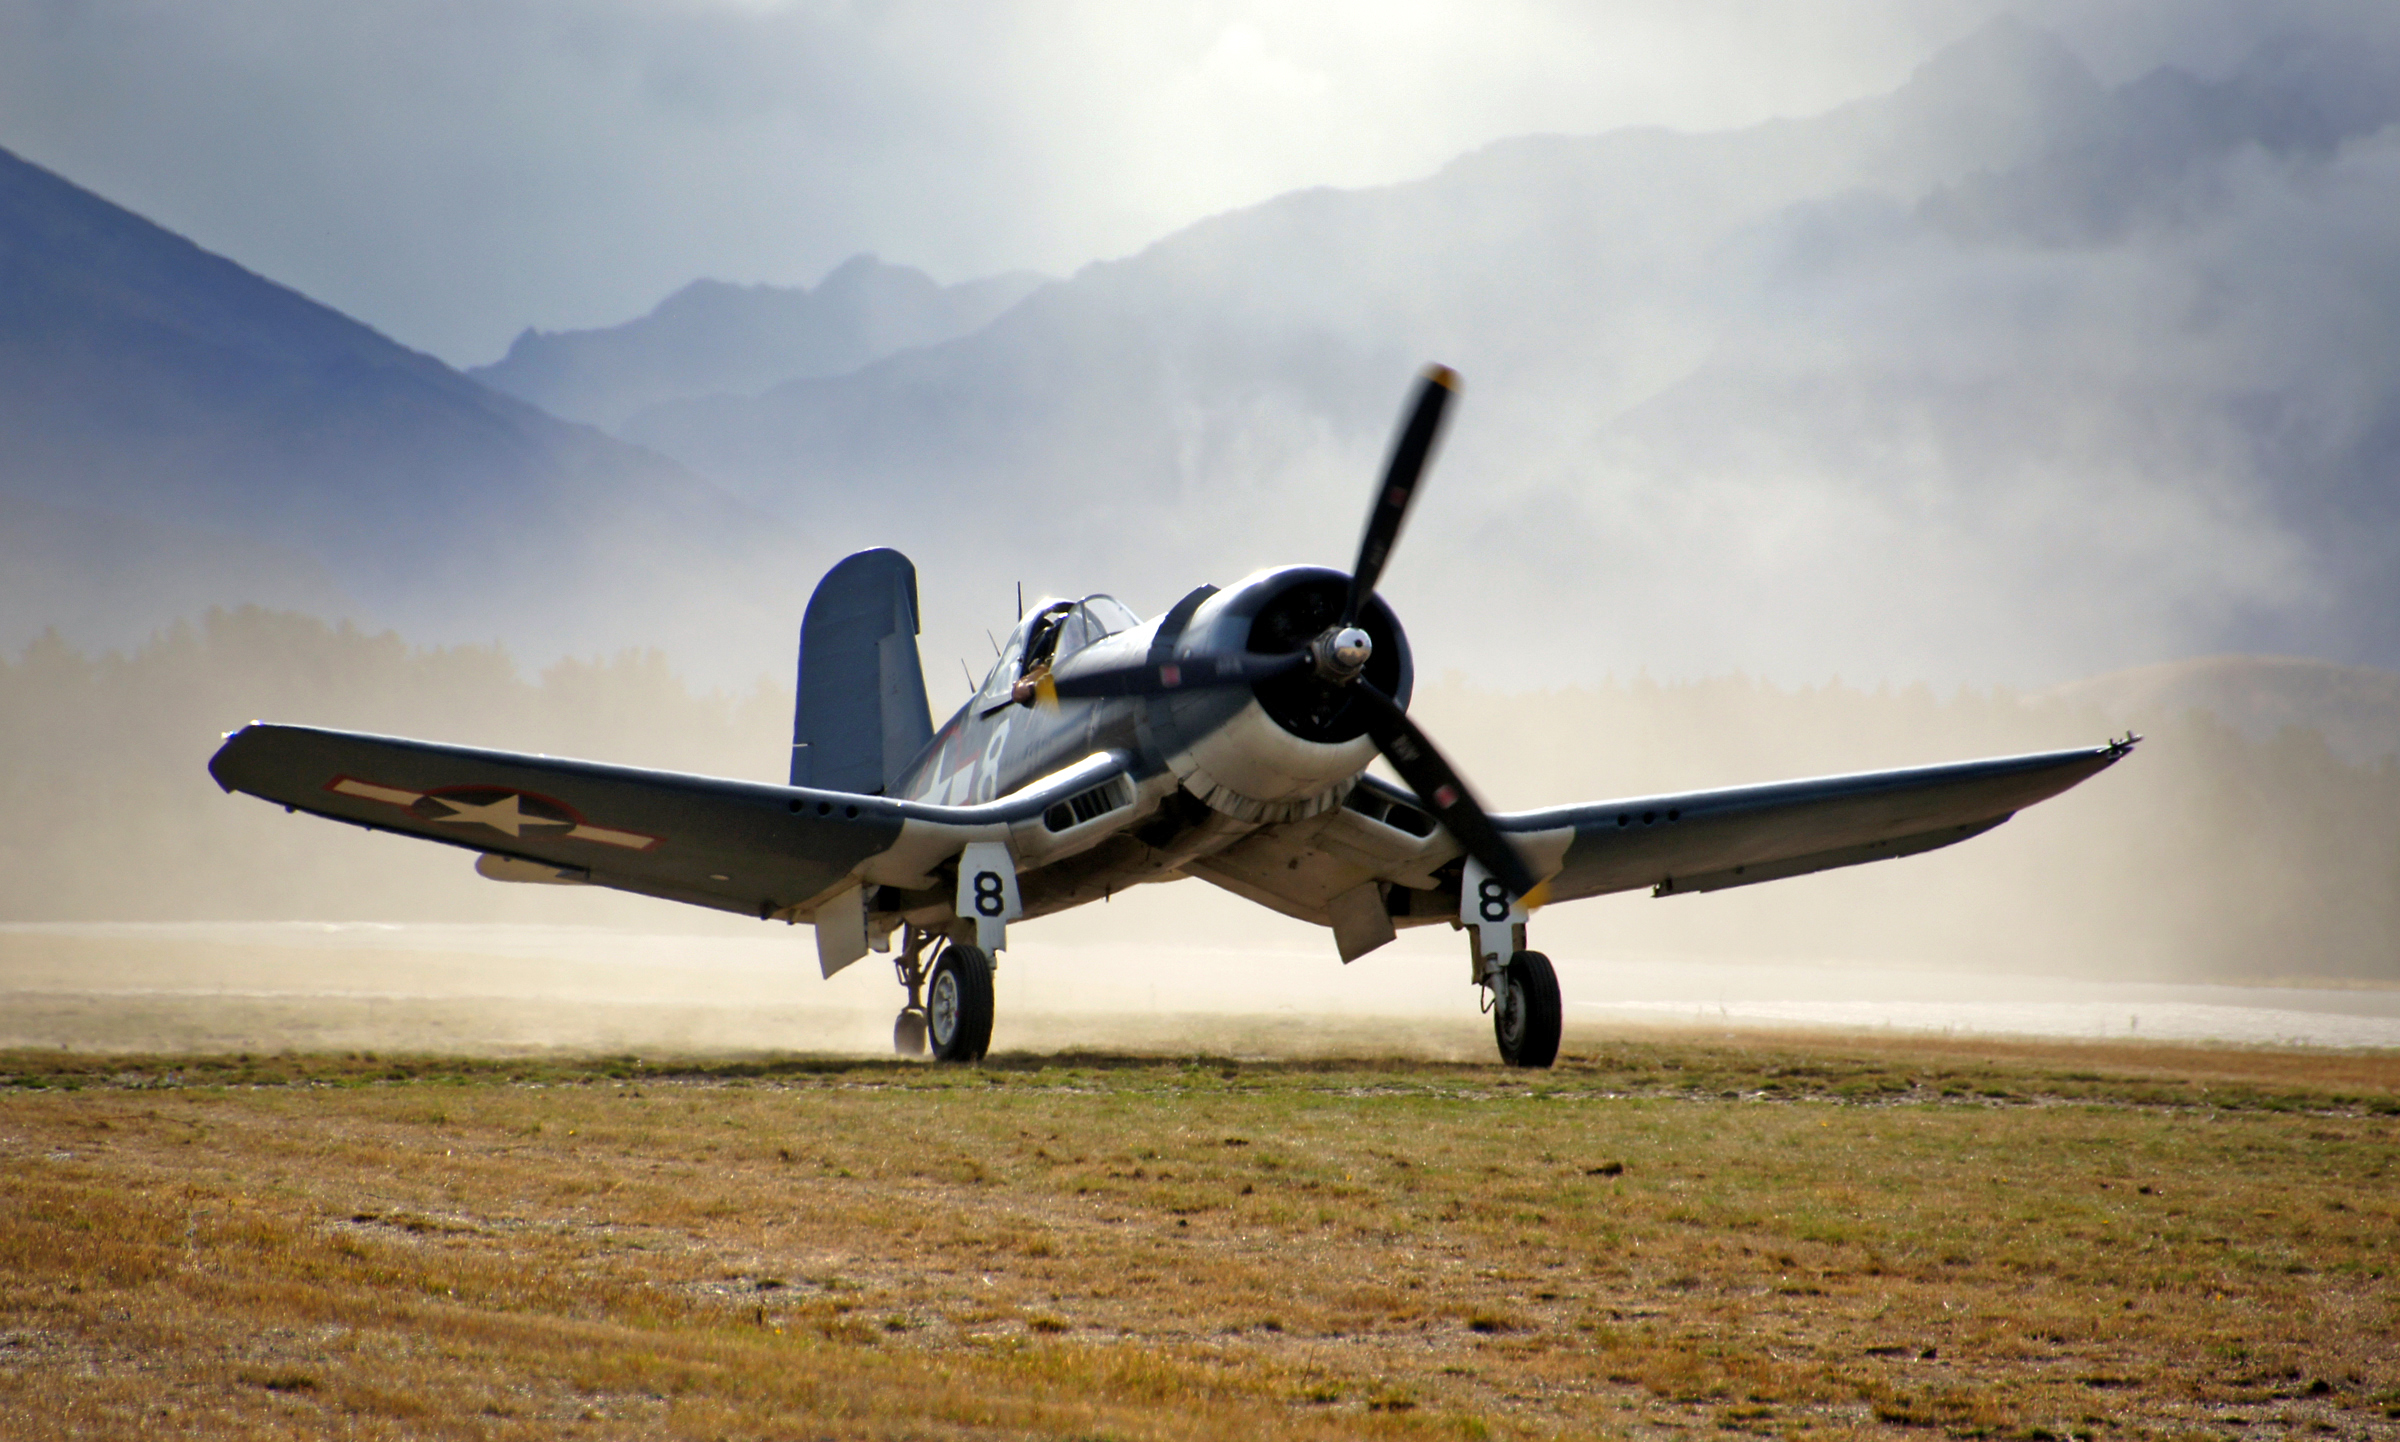
plane, aircraft, vehicle, airplane, propeller, vought f4u corsair, aviation, propeller driven aircraft, aerospace manufacturer, flight, air force, north american p 51 mustang, military aircraft, republic p 47 thunderbolt, fighter aircraft, monoplane, grumman f6f hellcat, jet aircraft, focke wulf fw 190, general aviation, lavochkin la 5